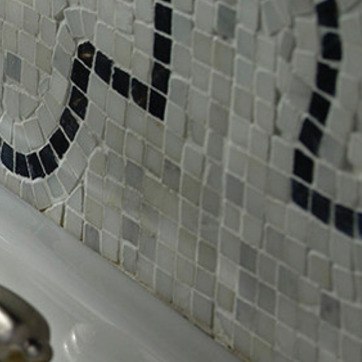
Material: tile